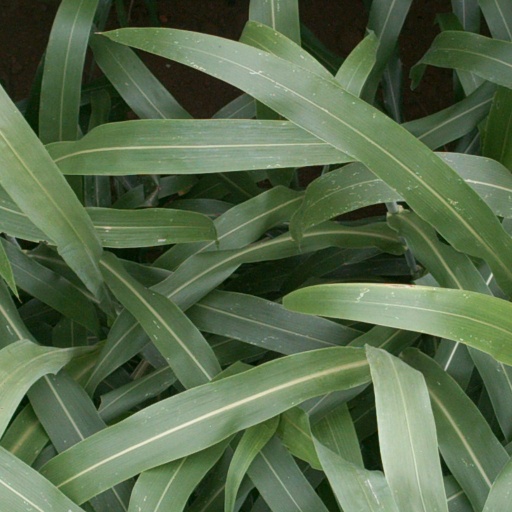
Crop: sorghum